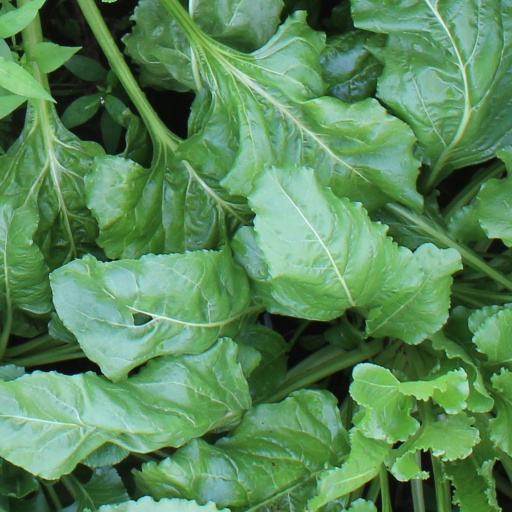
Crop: sugar beet